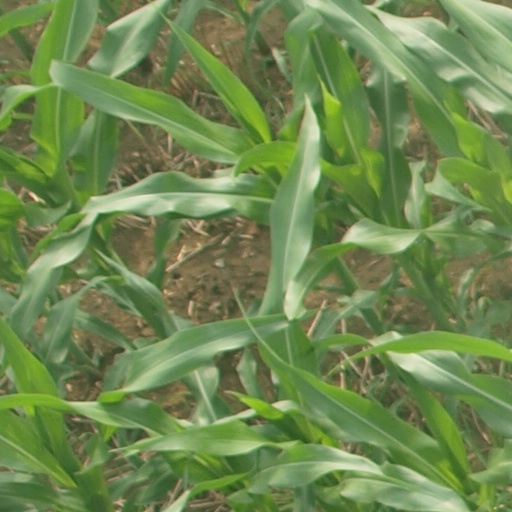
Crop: maize; corn